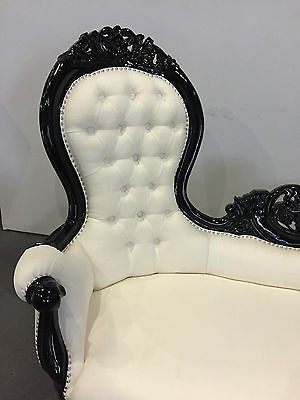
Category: sofa